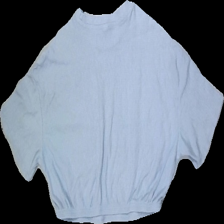
View: back
Type: T-shirt
Category: Children
Brand: Not in the list
Brand text on label: Shein
Colors: Blue
Material: 64% Polyester 36% Cotton
Cut: Regular, C-collar
Size: 164
Season: All
Stains: Minor
Damage: stain
Damage location: top center
Price range: <50
Recommended usage: Energy recovery
Description: Blue cropped top